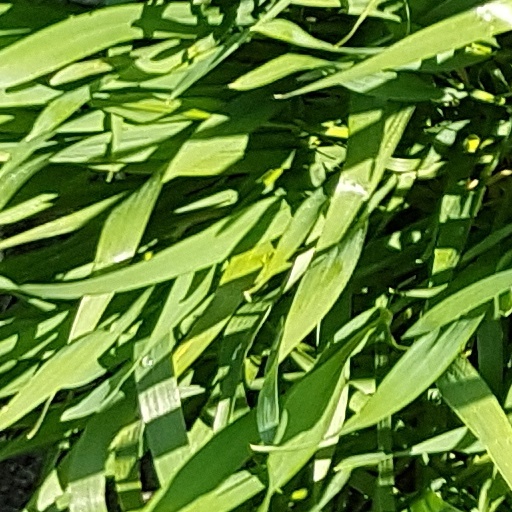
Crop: wheat